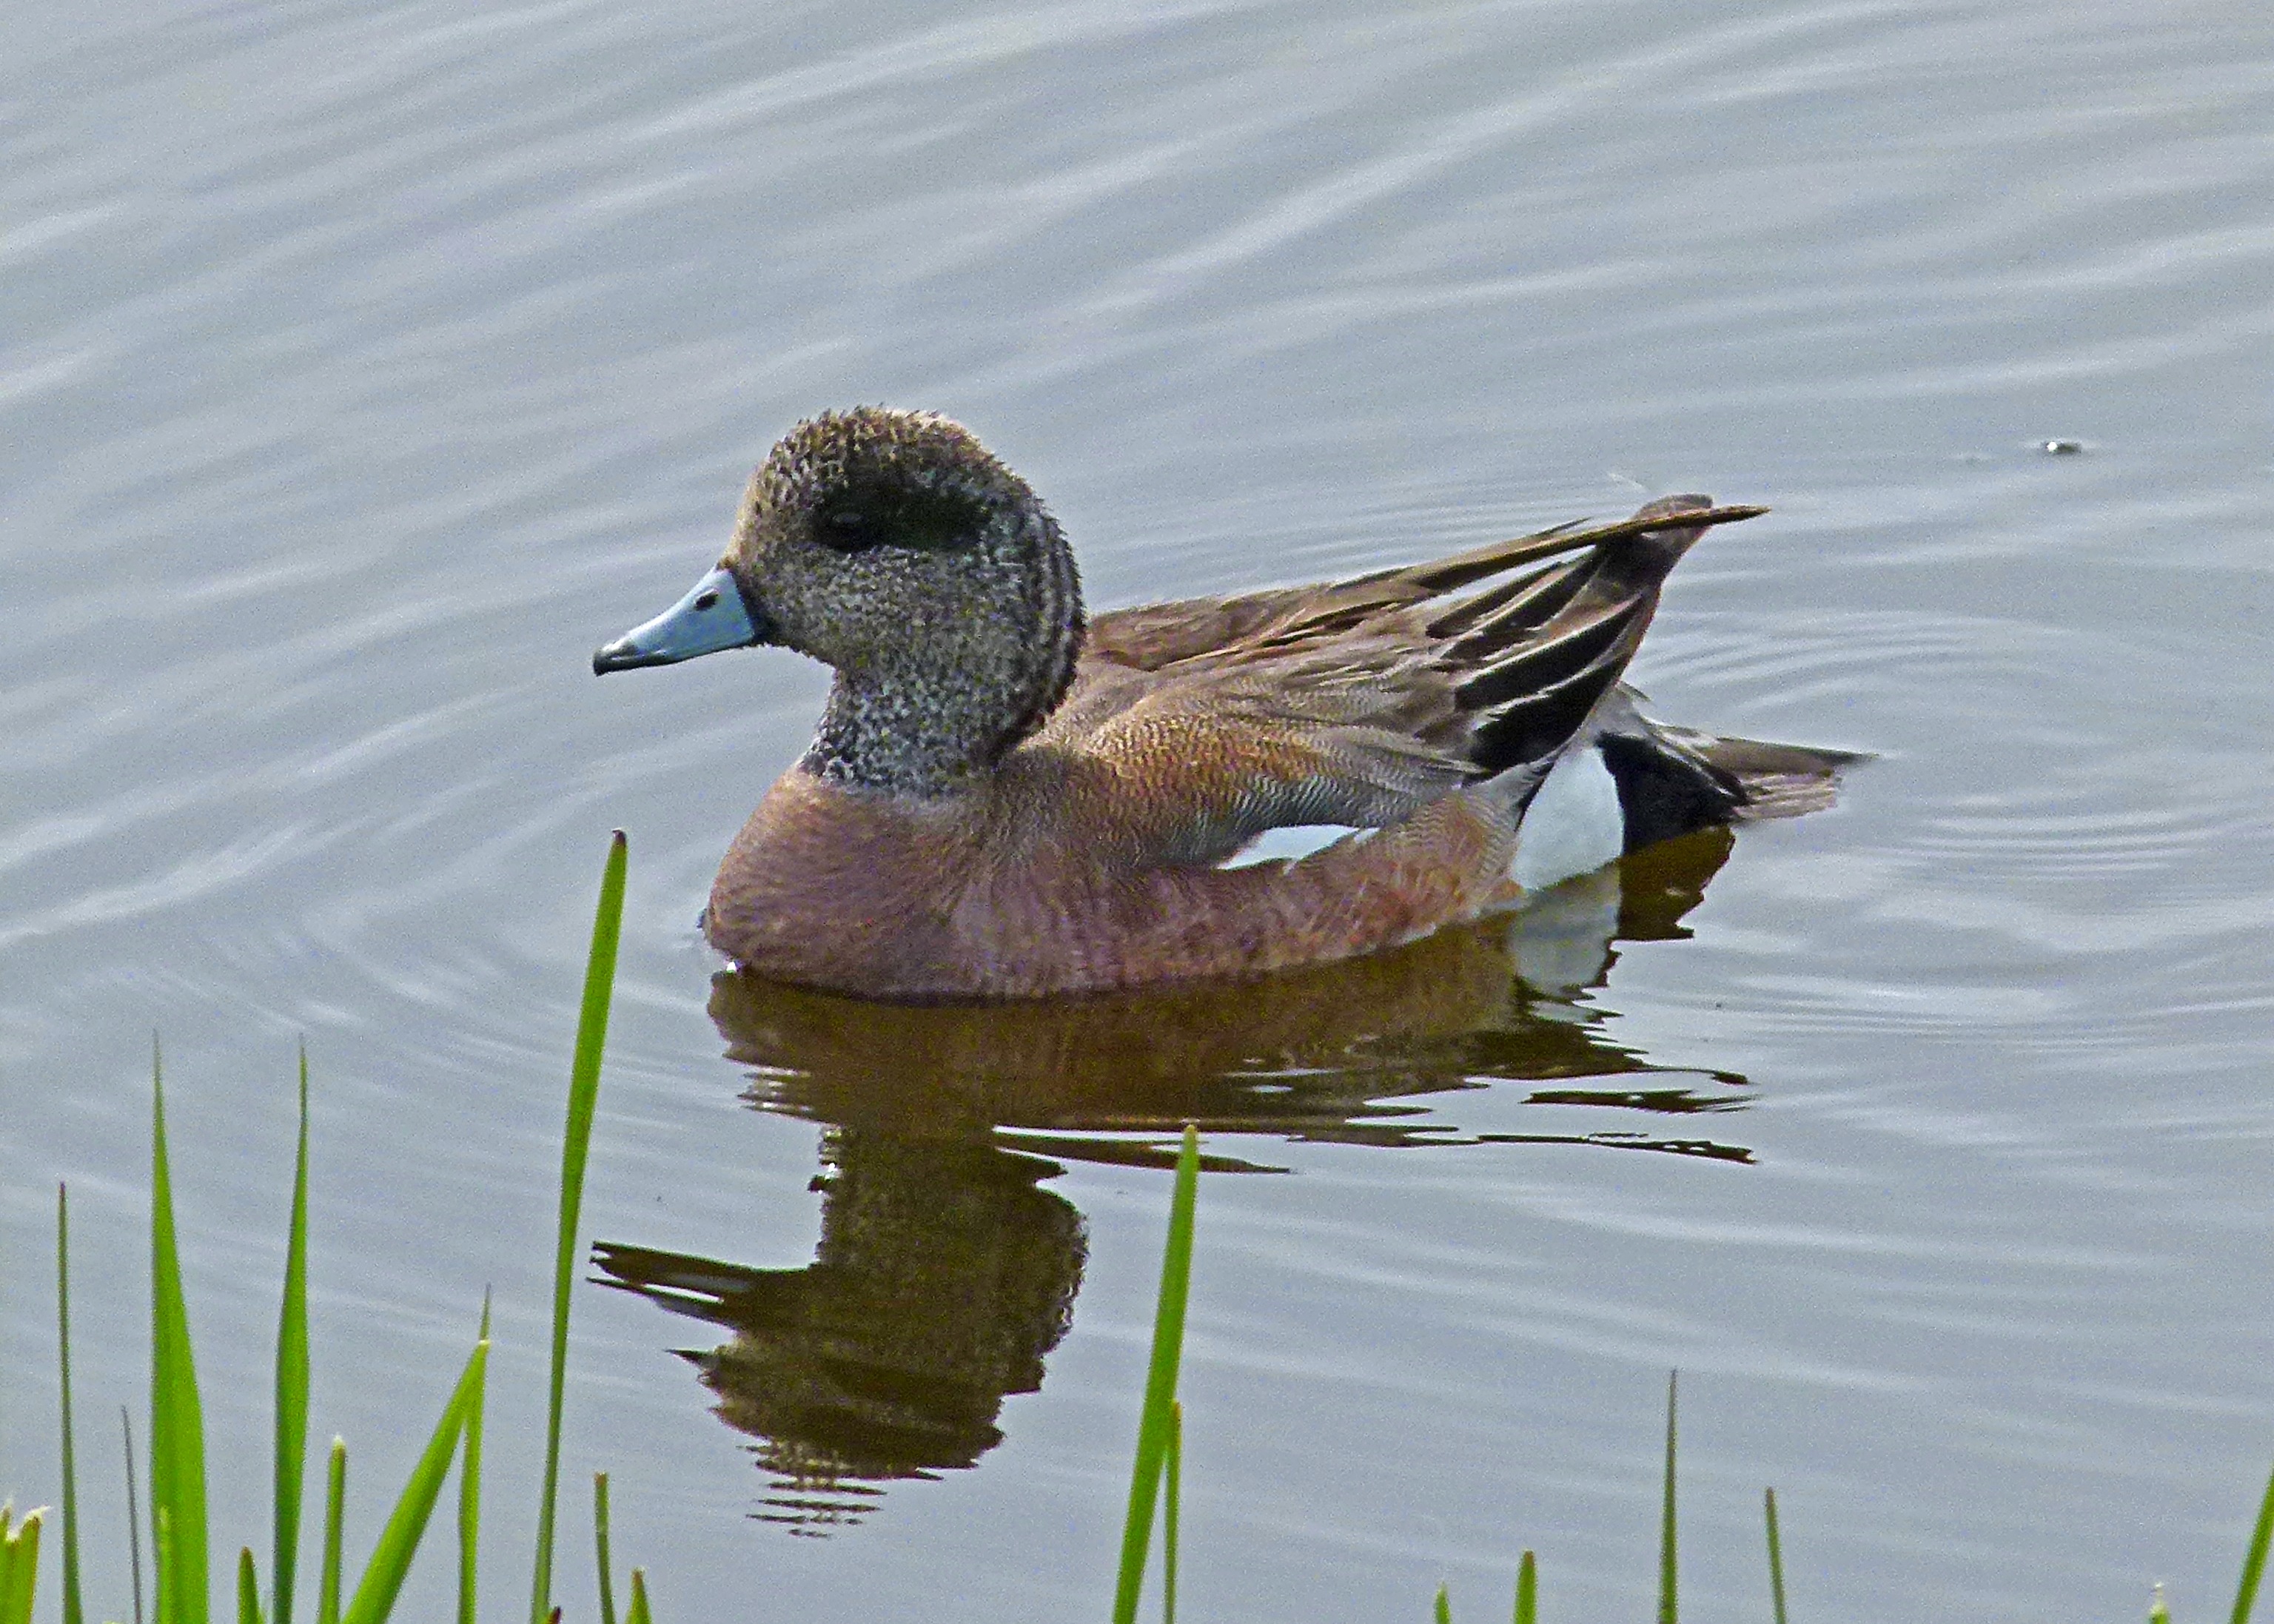
water, nature, swamp, bird, wing, animal, wildlife, reflection, beak, fauna, swimming, duck, wetland, vertebrate, waterfowl, waterbird, water bird, mallard, canard, mergus, shorebird, marshland, common merganser, ducks geese and swans, seaduck